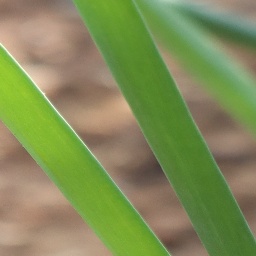
Label: healthy